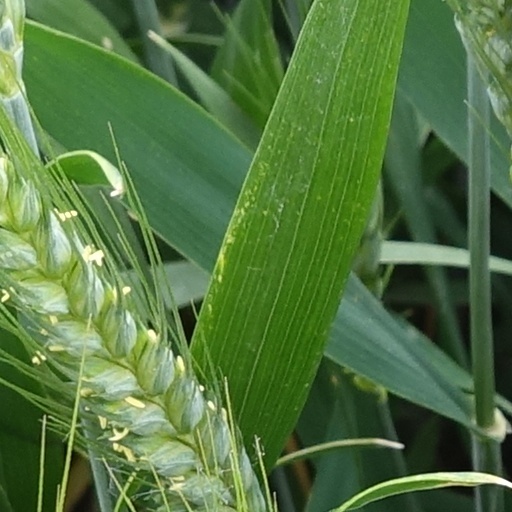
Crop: wheat